Manjunatha BA LLB

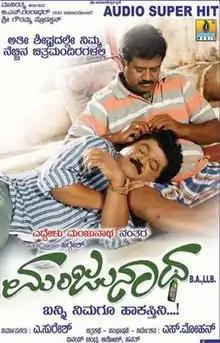
Film poster

Manjunatha BA, LLB is a 2012 Indian Kannada-language comedy film written and directed by actor-turned-director Mohan Shankar. The film stars Jaggesh and Reema Vohra in the lead roles. The film is a remake of 2007 Malayalam film "Hallo" which itself was based on the 2004 movie "Cellular".